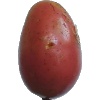
Label: Potato Red Washed 1